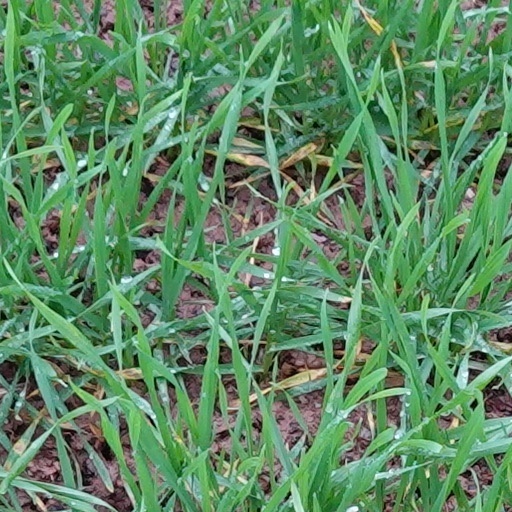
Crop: wheat